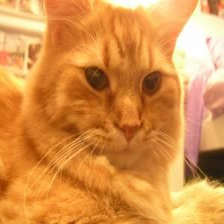
Species: cat
Breed: Maine Coon